INK Entertainment

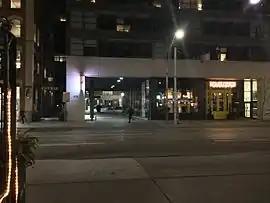
Weslodge and Patria are located in adjacent groundfloor units of the Victory Condos building on King Street West.

Also in September 2015, it was announced that the Weslodge Saloon brand would be expanding to the Gulf countries in early 2016 as part of a deal between Daman Investments PSC, a Dubai-based financial services company, and a consortium of partners including Harji's ICON Legacy Hospitality.